Pope Pius VII

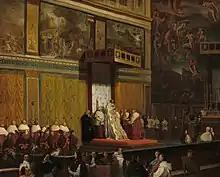
"Pope Pius VII in the Sistine Chapel" by Jean-Auguste-Dominique Ingres, 1814

From the time of his election as pope to the fall of Napoleon in 1815, Pius VII's reign was completely taken up in dealing with France.